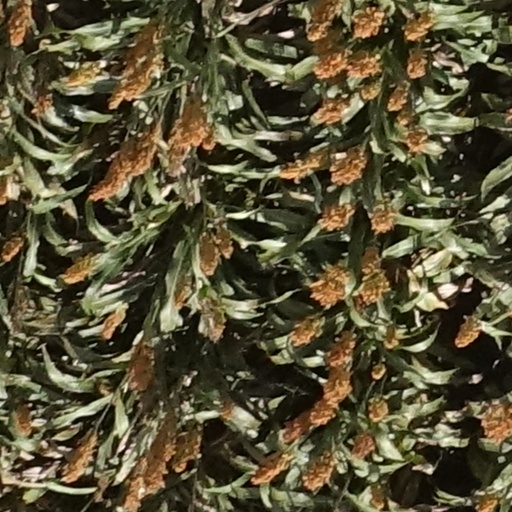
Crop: sorghum